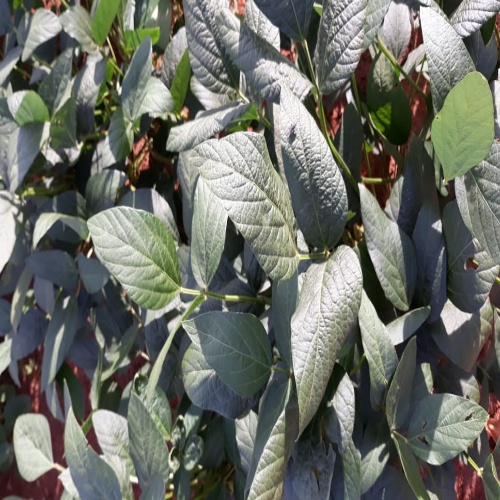
Label: Caterpillar